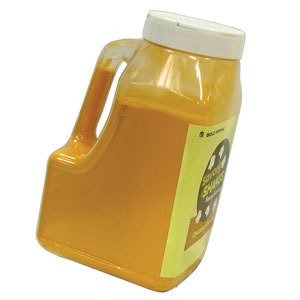
Item Name: 4 lb Jar Pizza Signature Shakes Flavoring Mix
Product Description: Signature Shakes Flavor Mix, 4 lb. jar, pizza
Value: 4.0
Unit: Pound

Price: 51.57